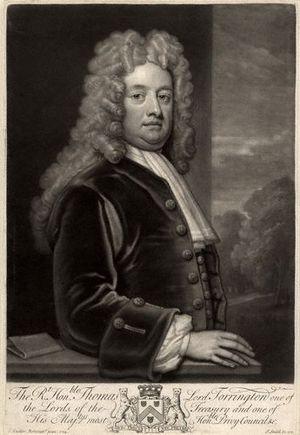
La circonscription de Ludlow est une circonscription électorale anglaise située dans le Shropshire, et couvrant la ville éponyme et ses environs et est représentée à la Chambre des Communes du Parlement britannique.
Thomas Newport, 1ᵉʳ baron Torrington PC, titré l'Honorable de 1675 à 1716, est un avocat anglais et homme politique whig qui siège à la Chambre des communes entre 1695 et 1716 lorsqu'il est élevé à la Pairie en tant que baron Torrington.